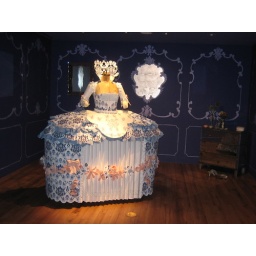
the paper dress in Anthropologie!